Valonia ventricosa

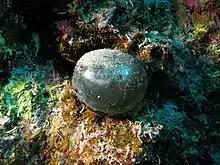
"Valonia ventricosa" in the Red Sea

"Valonia ventricosa" has a coenocytic structure with multiple nuclei and chloroplasts. This organism possesses a large central vacuole that is multilobular in structure (lobules radiating from a central spheroid region).